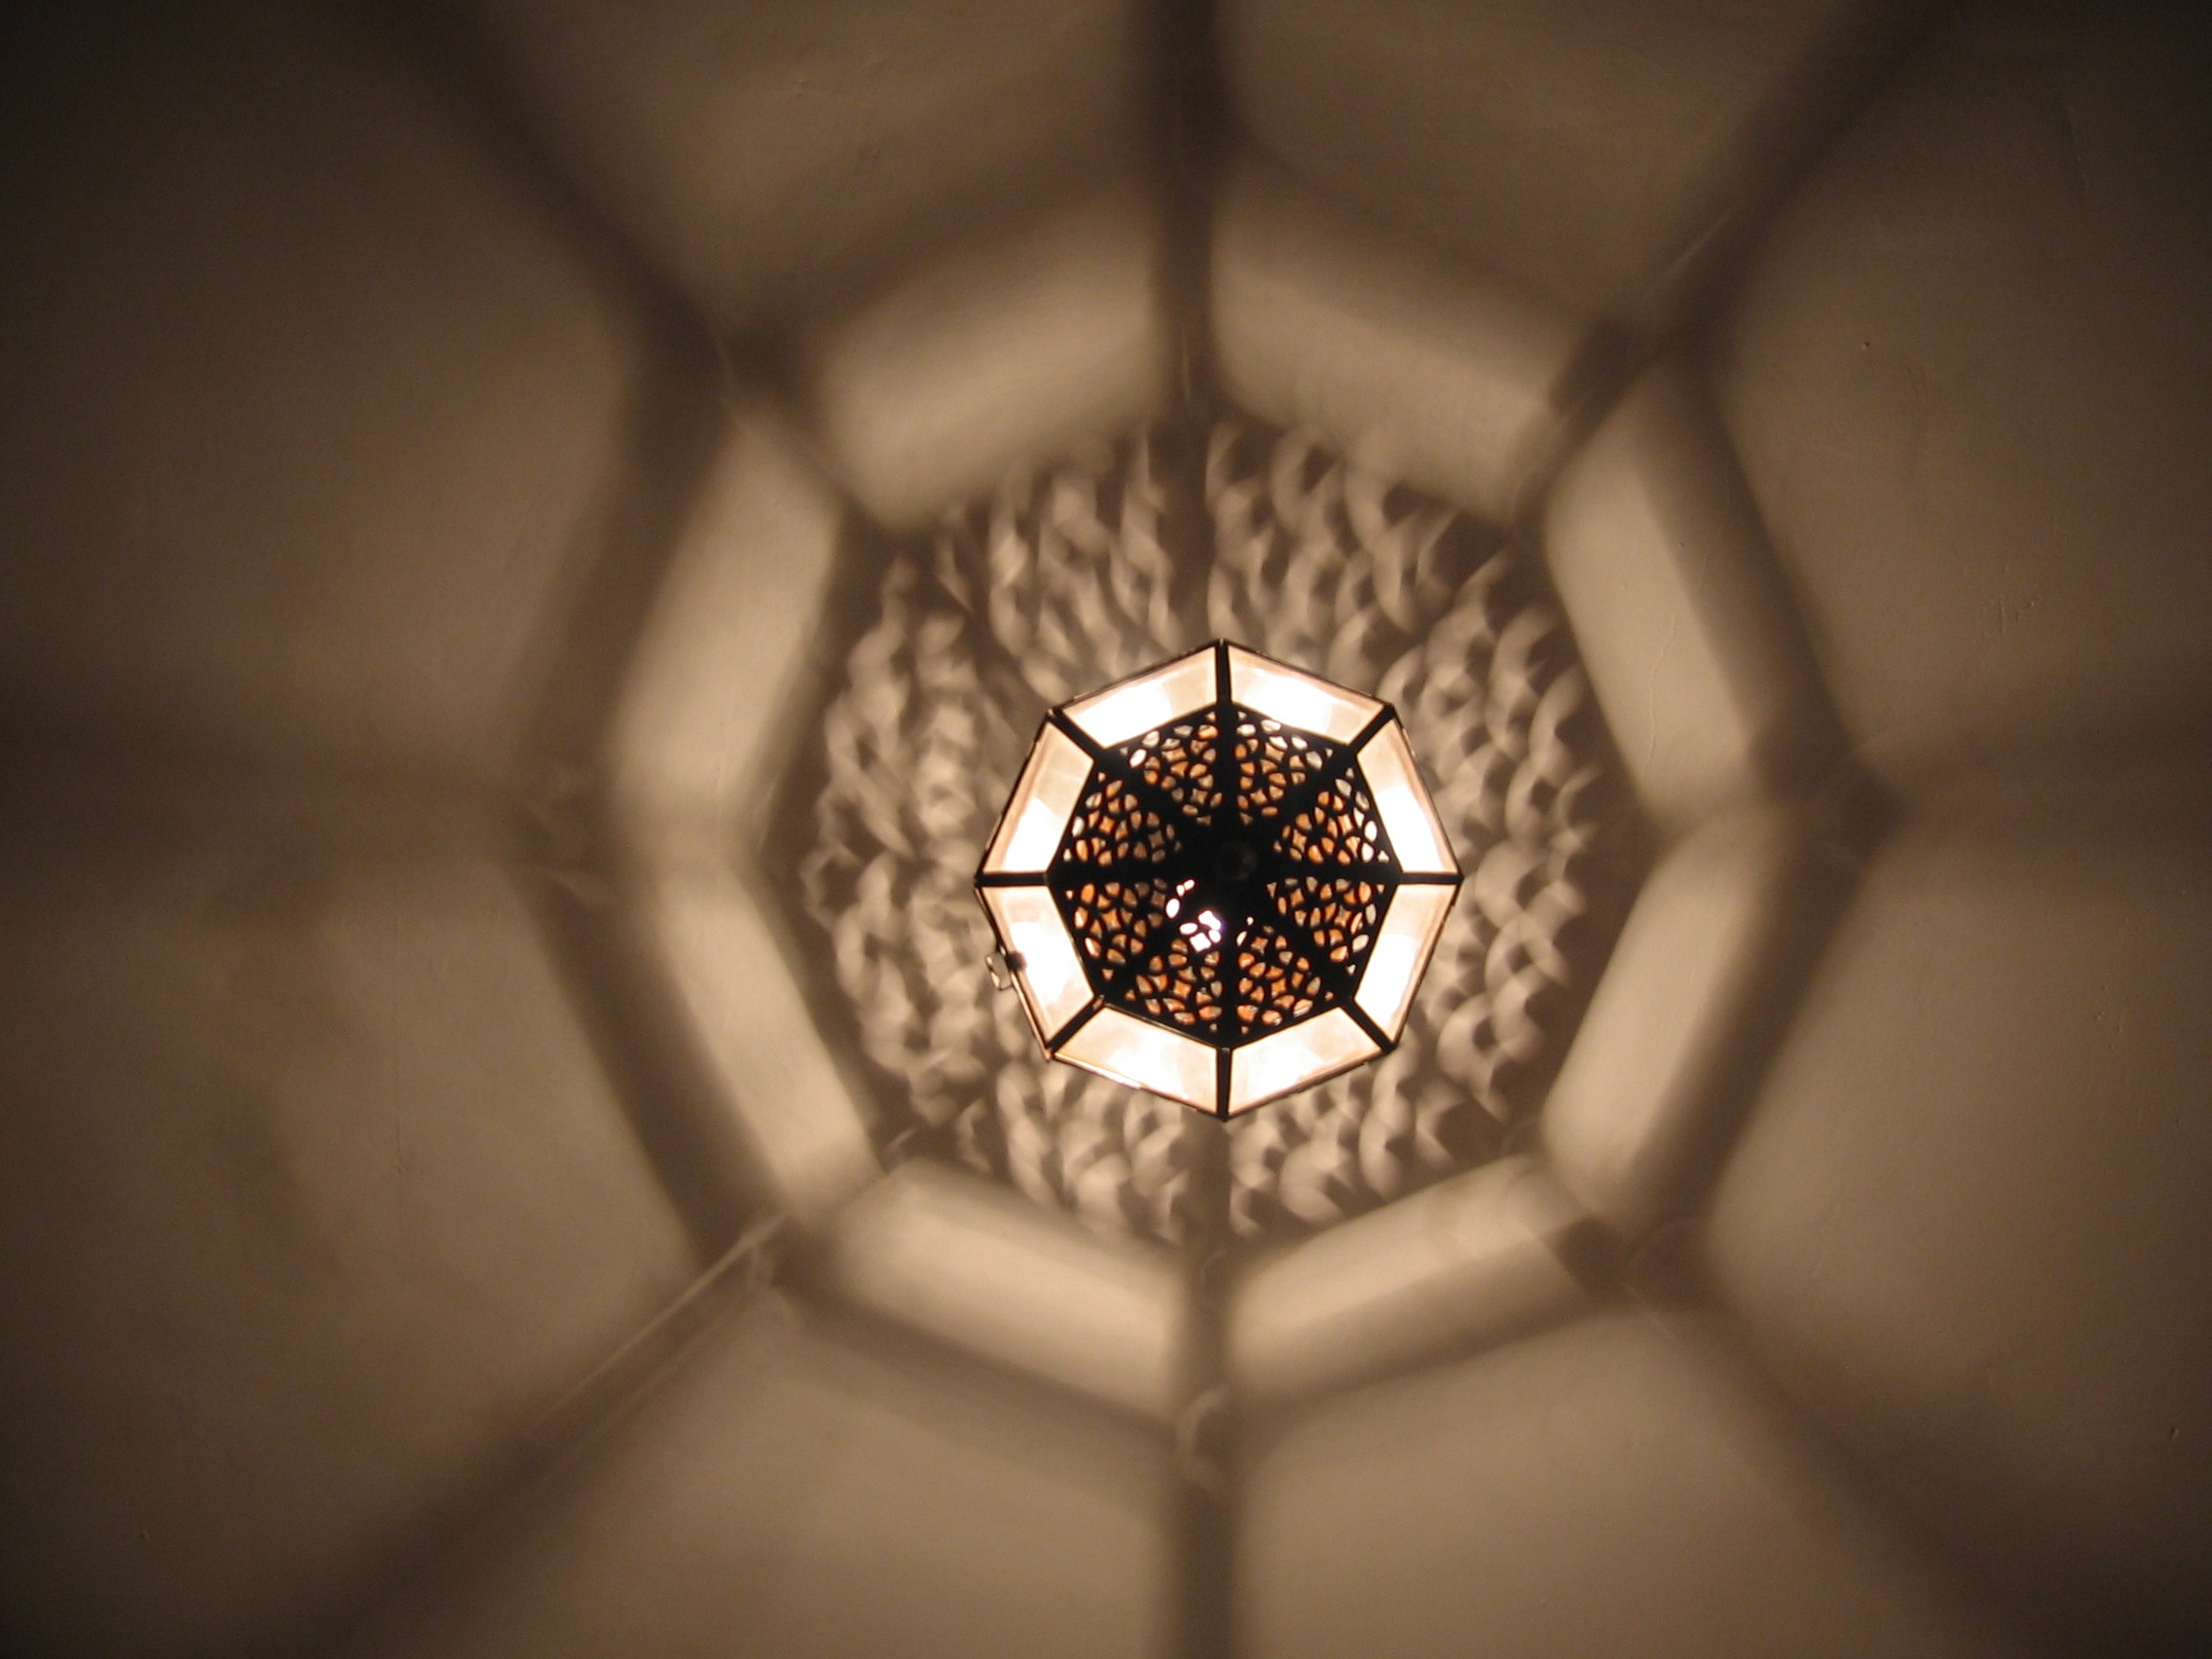
light, white, photography, sunlight, glass, ceiling, pattern, reflection, color, shadow, darkness, lamp, black, monochrome, lighting, circle, close up, design, symmetry, light fixture, shape, macro photography